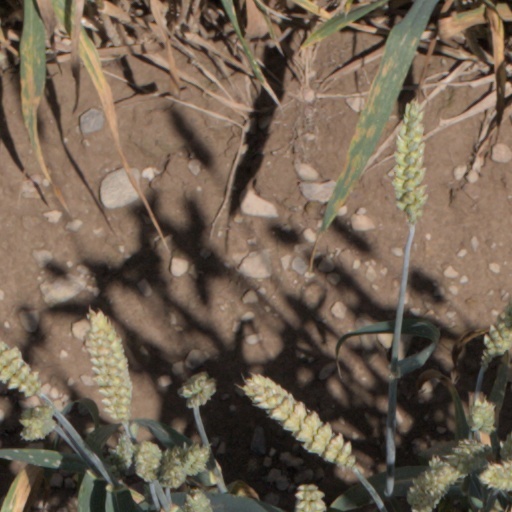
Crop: wheat